Sandringham House

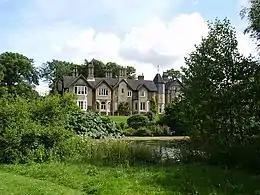
view of large cottage across lake

George VI had been born at Sandringham on 14 December 1895. A keen follower of country pursuits, he was as devoted to the estate as his father, writing to his mother, Queen Mary, "I have always been so happy here". The deep retrenchment he had proposed when commissioned by his brother to review the estate was not enacted, but economies were still made. His mother was at church at Sandringham on Sunday 3 September 1939, when the outbreak of the Second World War was declared. The house was shut up during the war, but occasional visits were made to the estate, with the family staying at outlying cottages. After the war the King made improvements to the gardens surrounding the house but, as traditionalist as his father, he made few other changes. December 1945 saw the first celebration of Christmas at the house since 1938. Lady Airlie recorded her impressions at dinner: "I sat next to the King. His face was tired and strained and he ate practically nothing. Looking at him I felt the cold fear of the probability of another short reign".